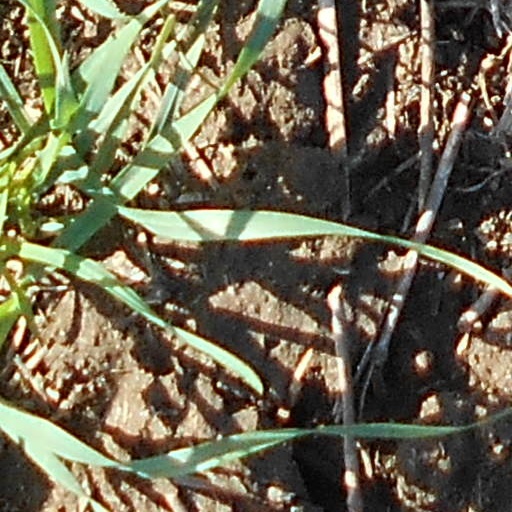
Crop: wheat